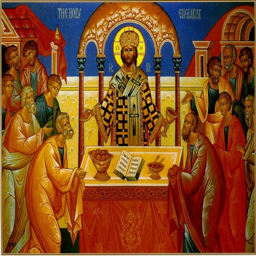
this icon embodies the nature .